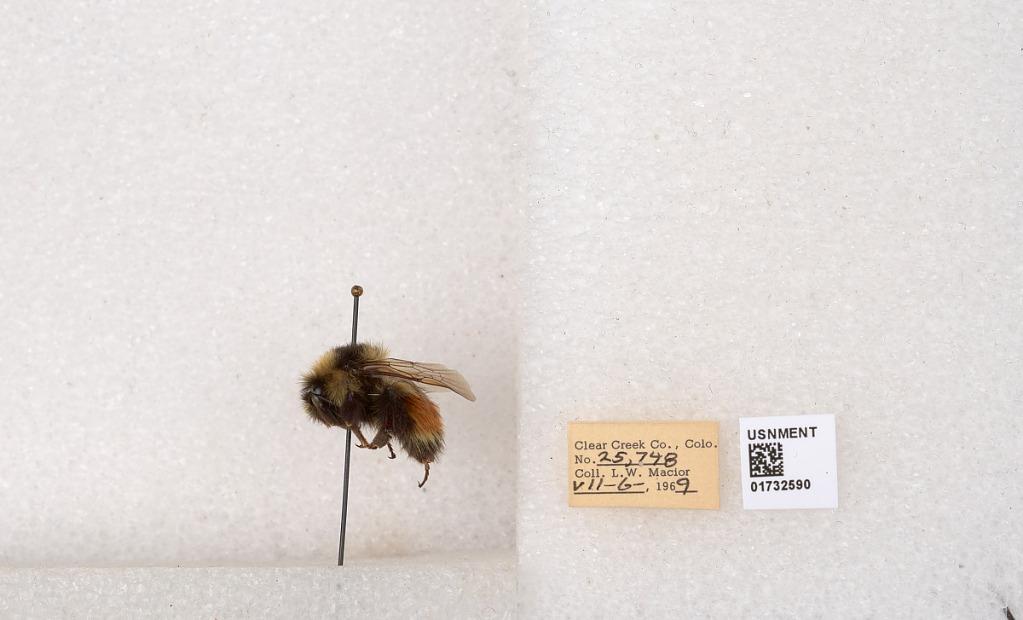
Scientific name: Bombus (Pyrobombus) sylvicola Kirby
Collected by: L. Macior
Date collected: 1969-7-6
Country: United States
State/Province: Colorado
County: Clear Creek
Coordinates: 39.7006, -105.694